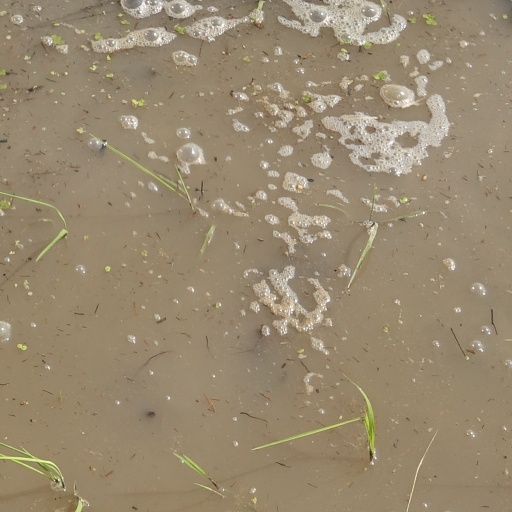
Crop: rice